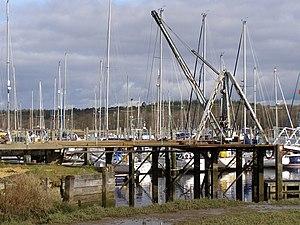
Buckler's Hard est un hameau situé sur les berges de la Beaulieu dans le comté anglais du Hampshire.